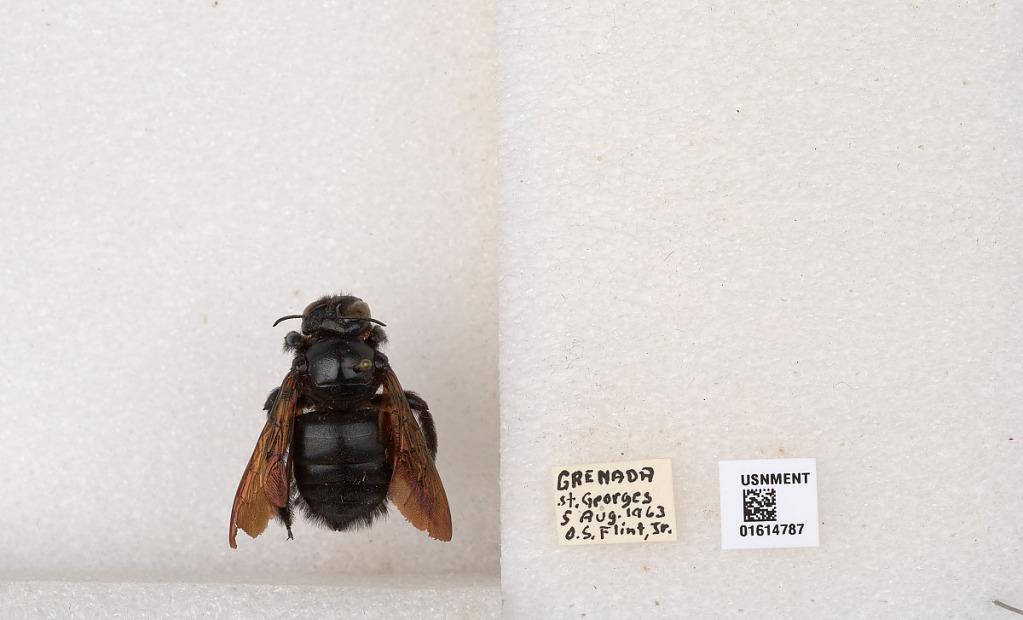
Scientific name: Xylocopa
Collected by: O. Flint
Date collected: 1963-8-5
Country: Grenada
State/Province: Saint George
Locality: St. George's